Smolensk Oblast

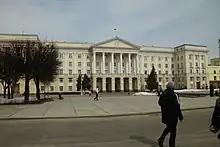
Building of the Oblast Administration

During the Soviet period, the high authority in the oblast was shared between three persons: The first secretary of the Smolensk CPSU Committee (who in reality had the biggest authority), the chairman of the oblast Soviet (legislative power), and the Chairman of the oblast Executive Committee (executive power). Since 1991, CPSU lost all the power, and the head of the Oblast administration, and eventually the governor was appointed/elected alongside elected regional parliament.